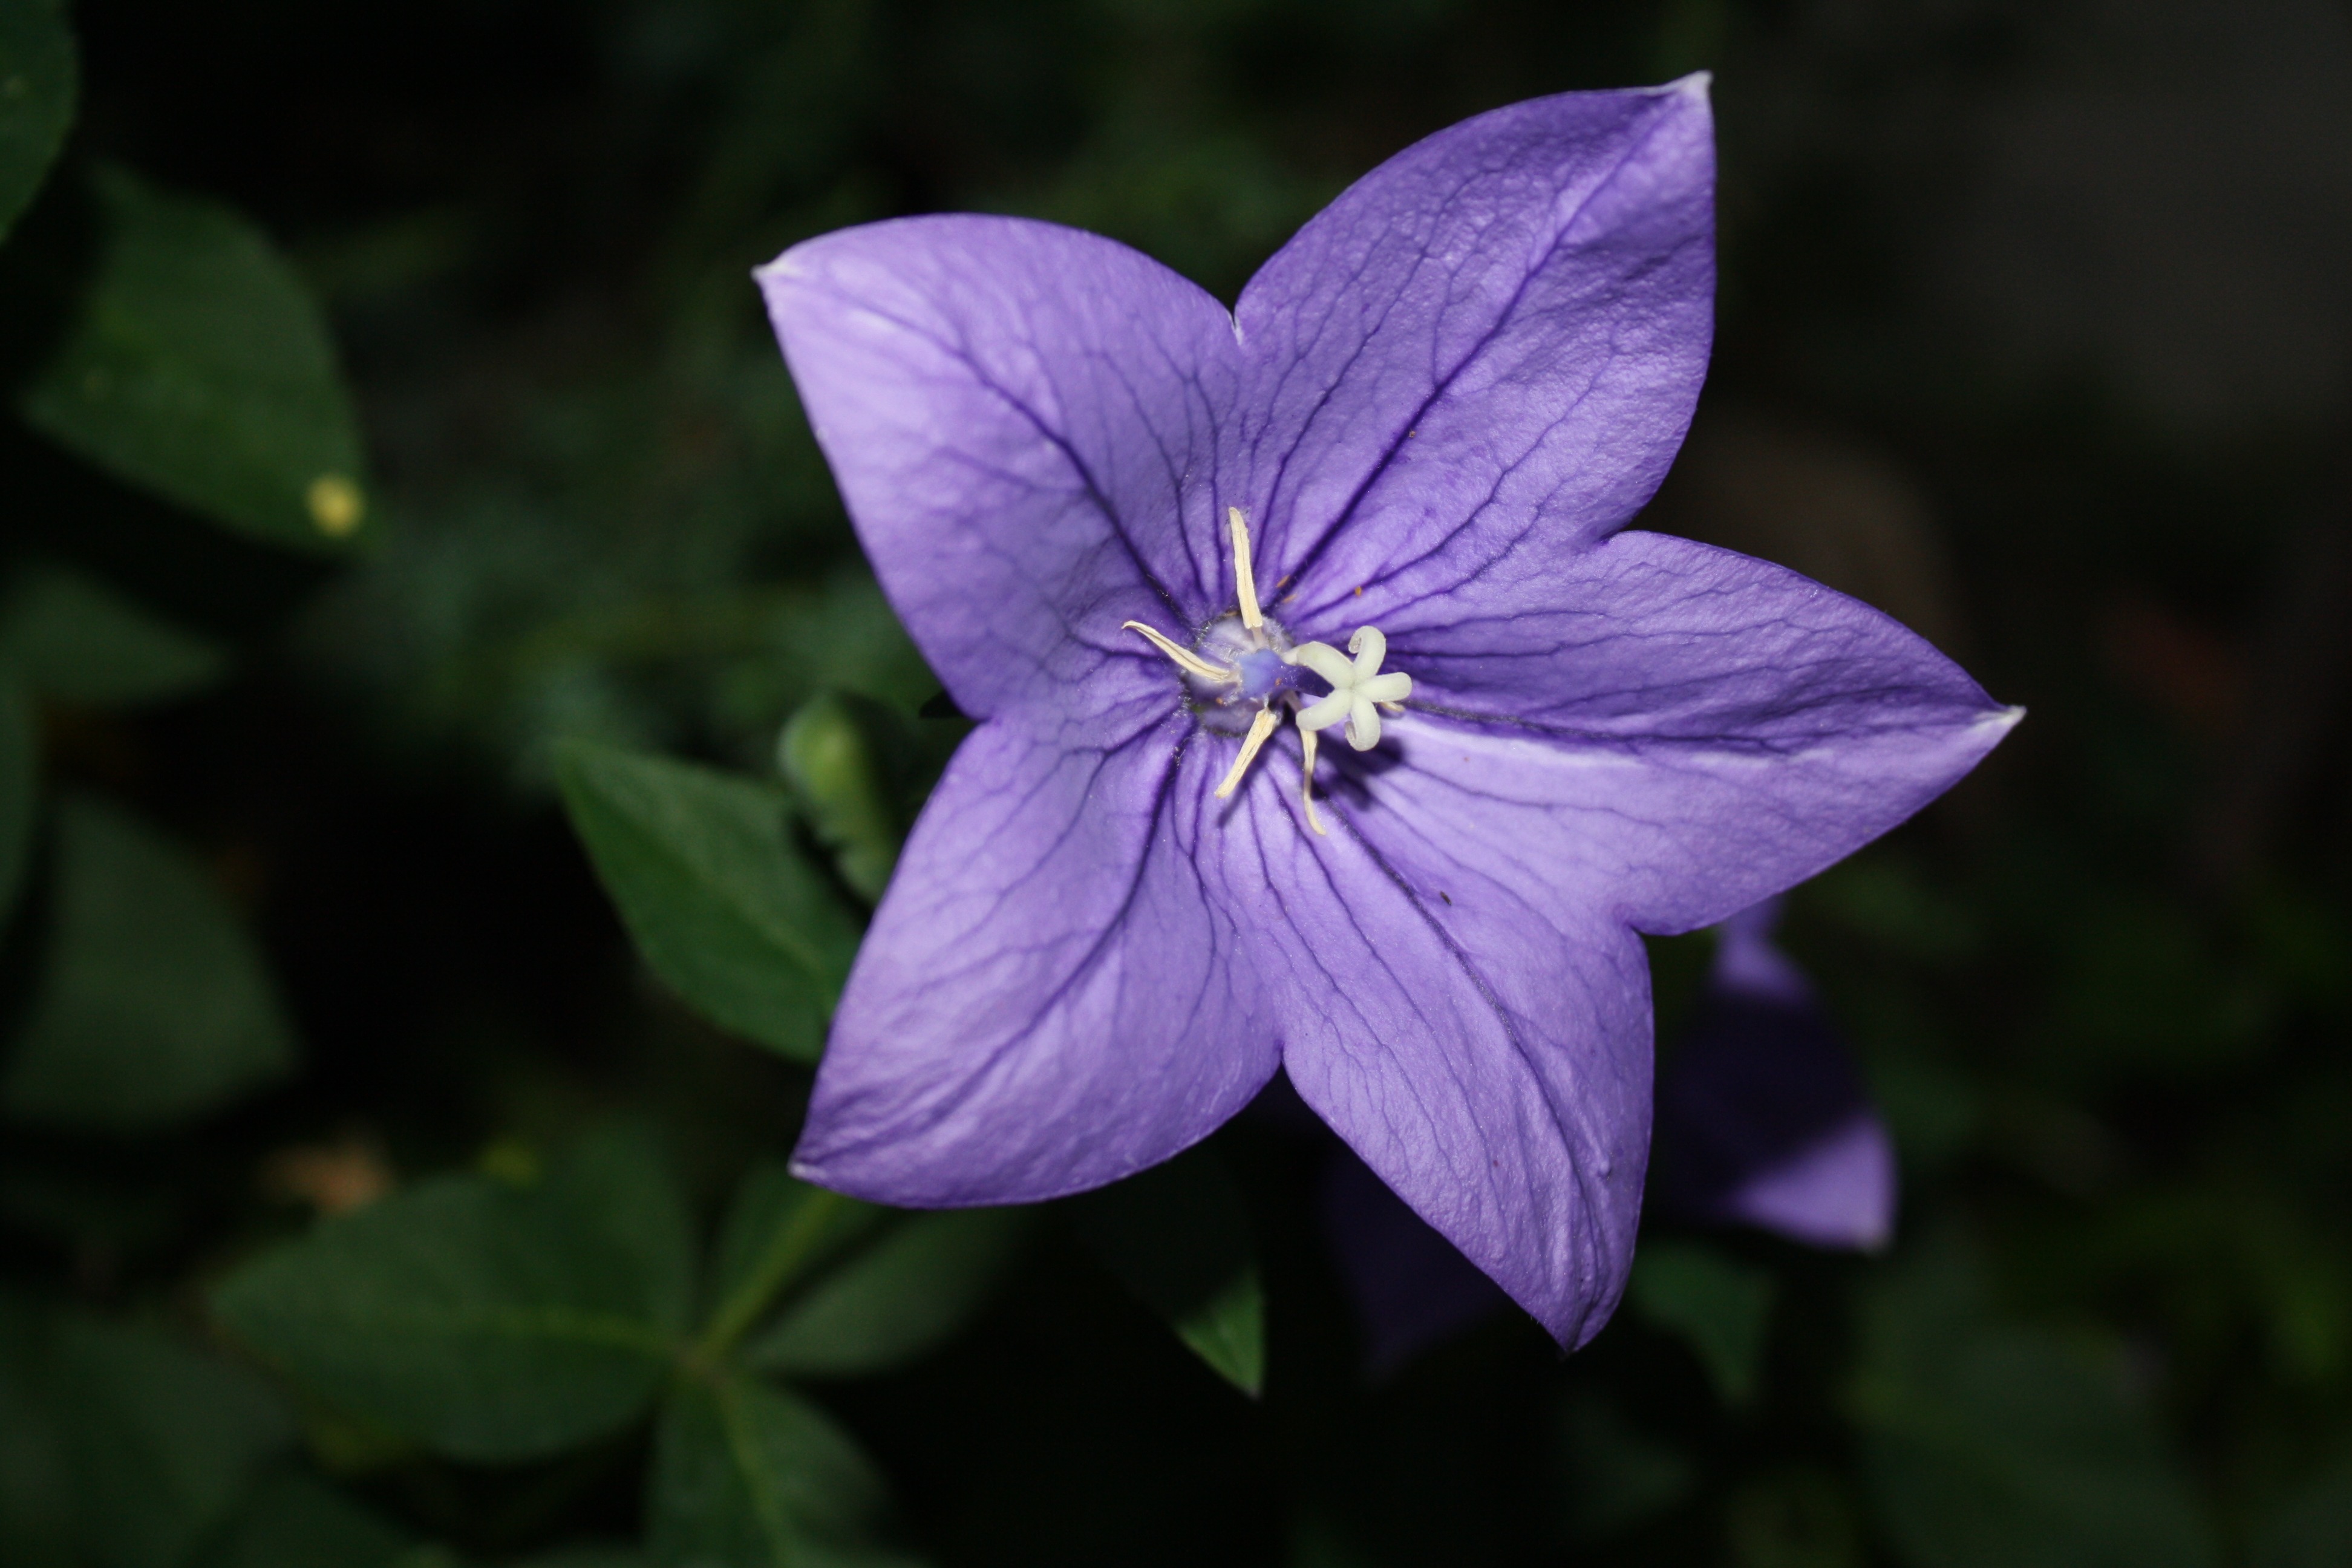
plant, flower, purple, petal, botany, flora, wildflower, viola, macro photography, flowering plant, balloon flower, bellflower family, land plant, violet family